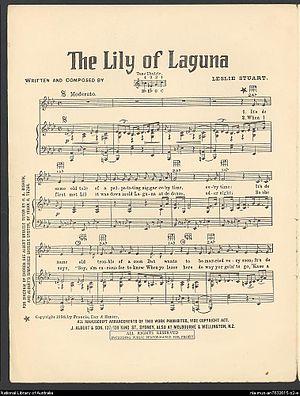
Leslie Stuart de son vrai nom Thomas Augustine Barrett, né le 15 mars 1863 à Southport près de Liverpool et mort le 27 mars 1928, est un compositeur d'opérette, principalement connu grâce au succès rencontré par Florodora.